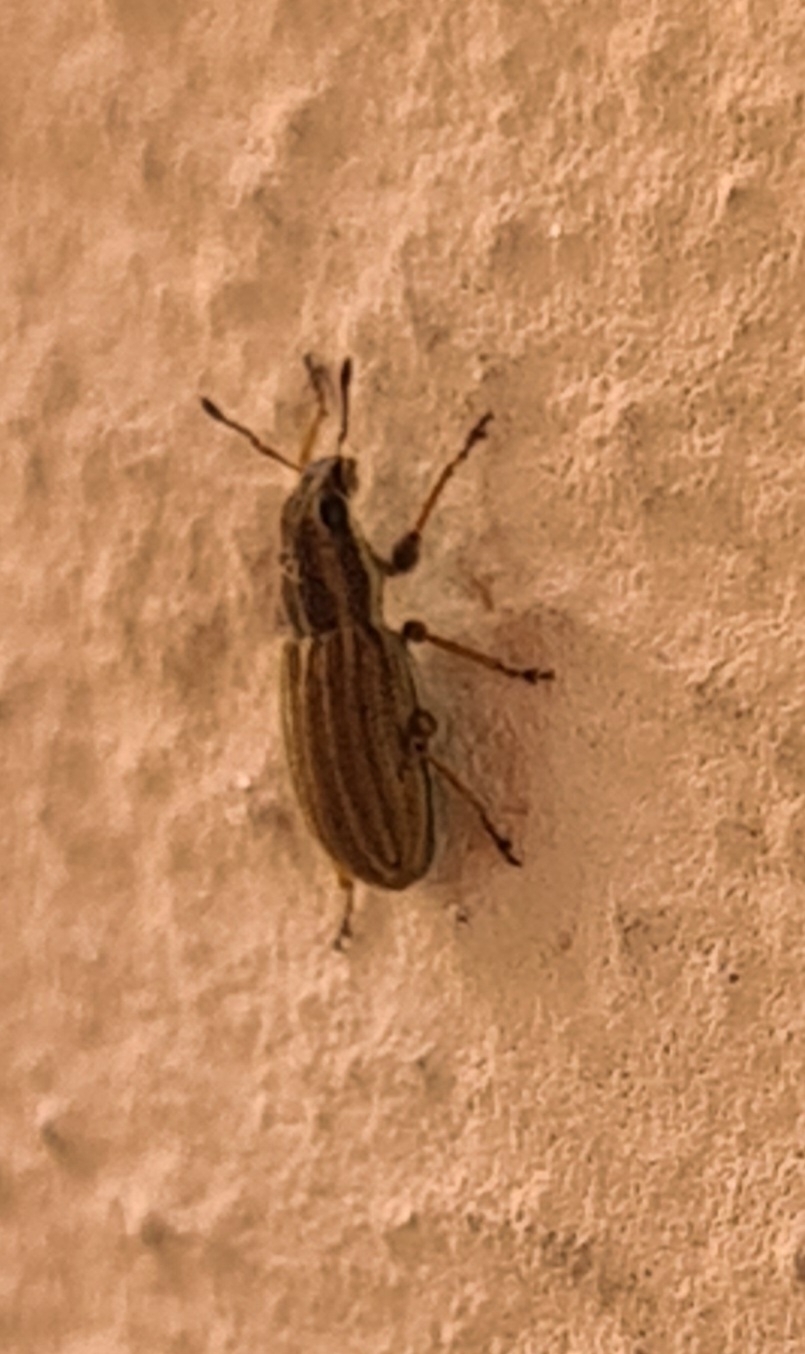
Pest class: pea_leaf_weevil